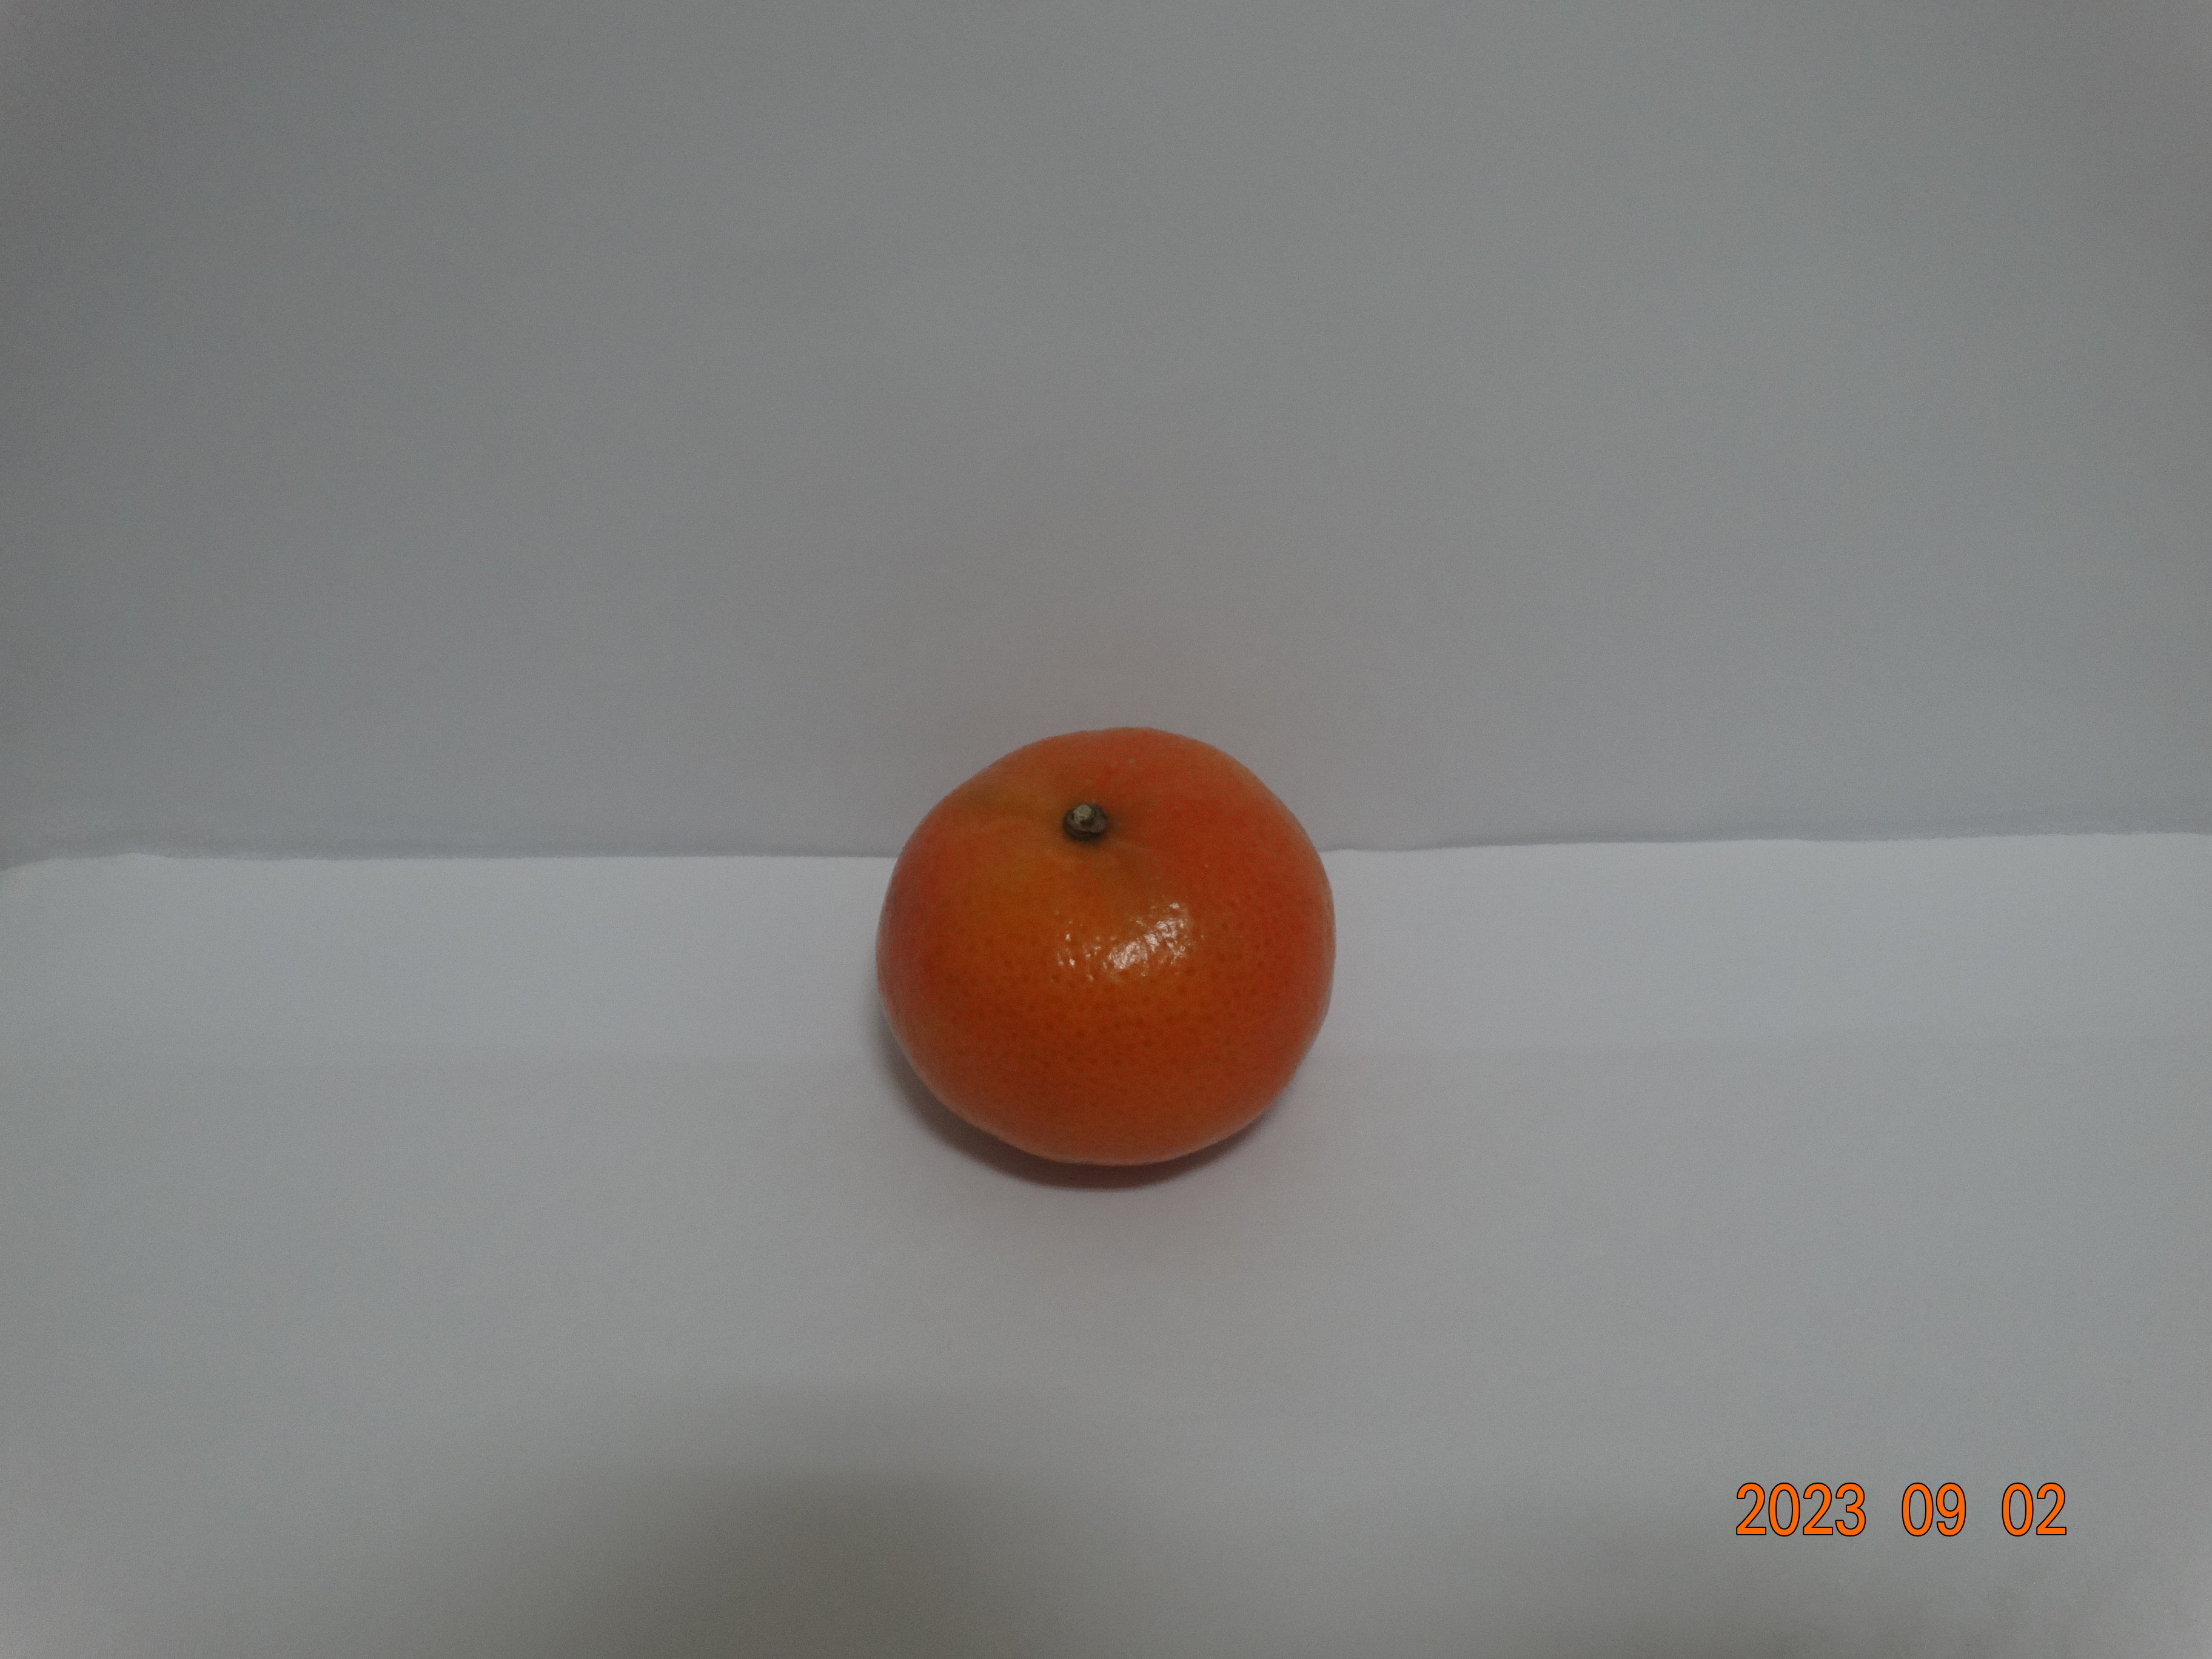
Citrus fruit variety: tangerine